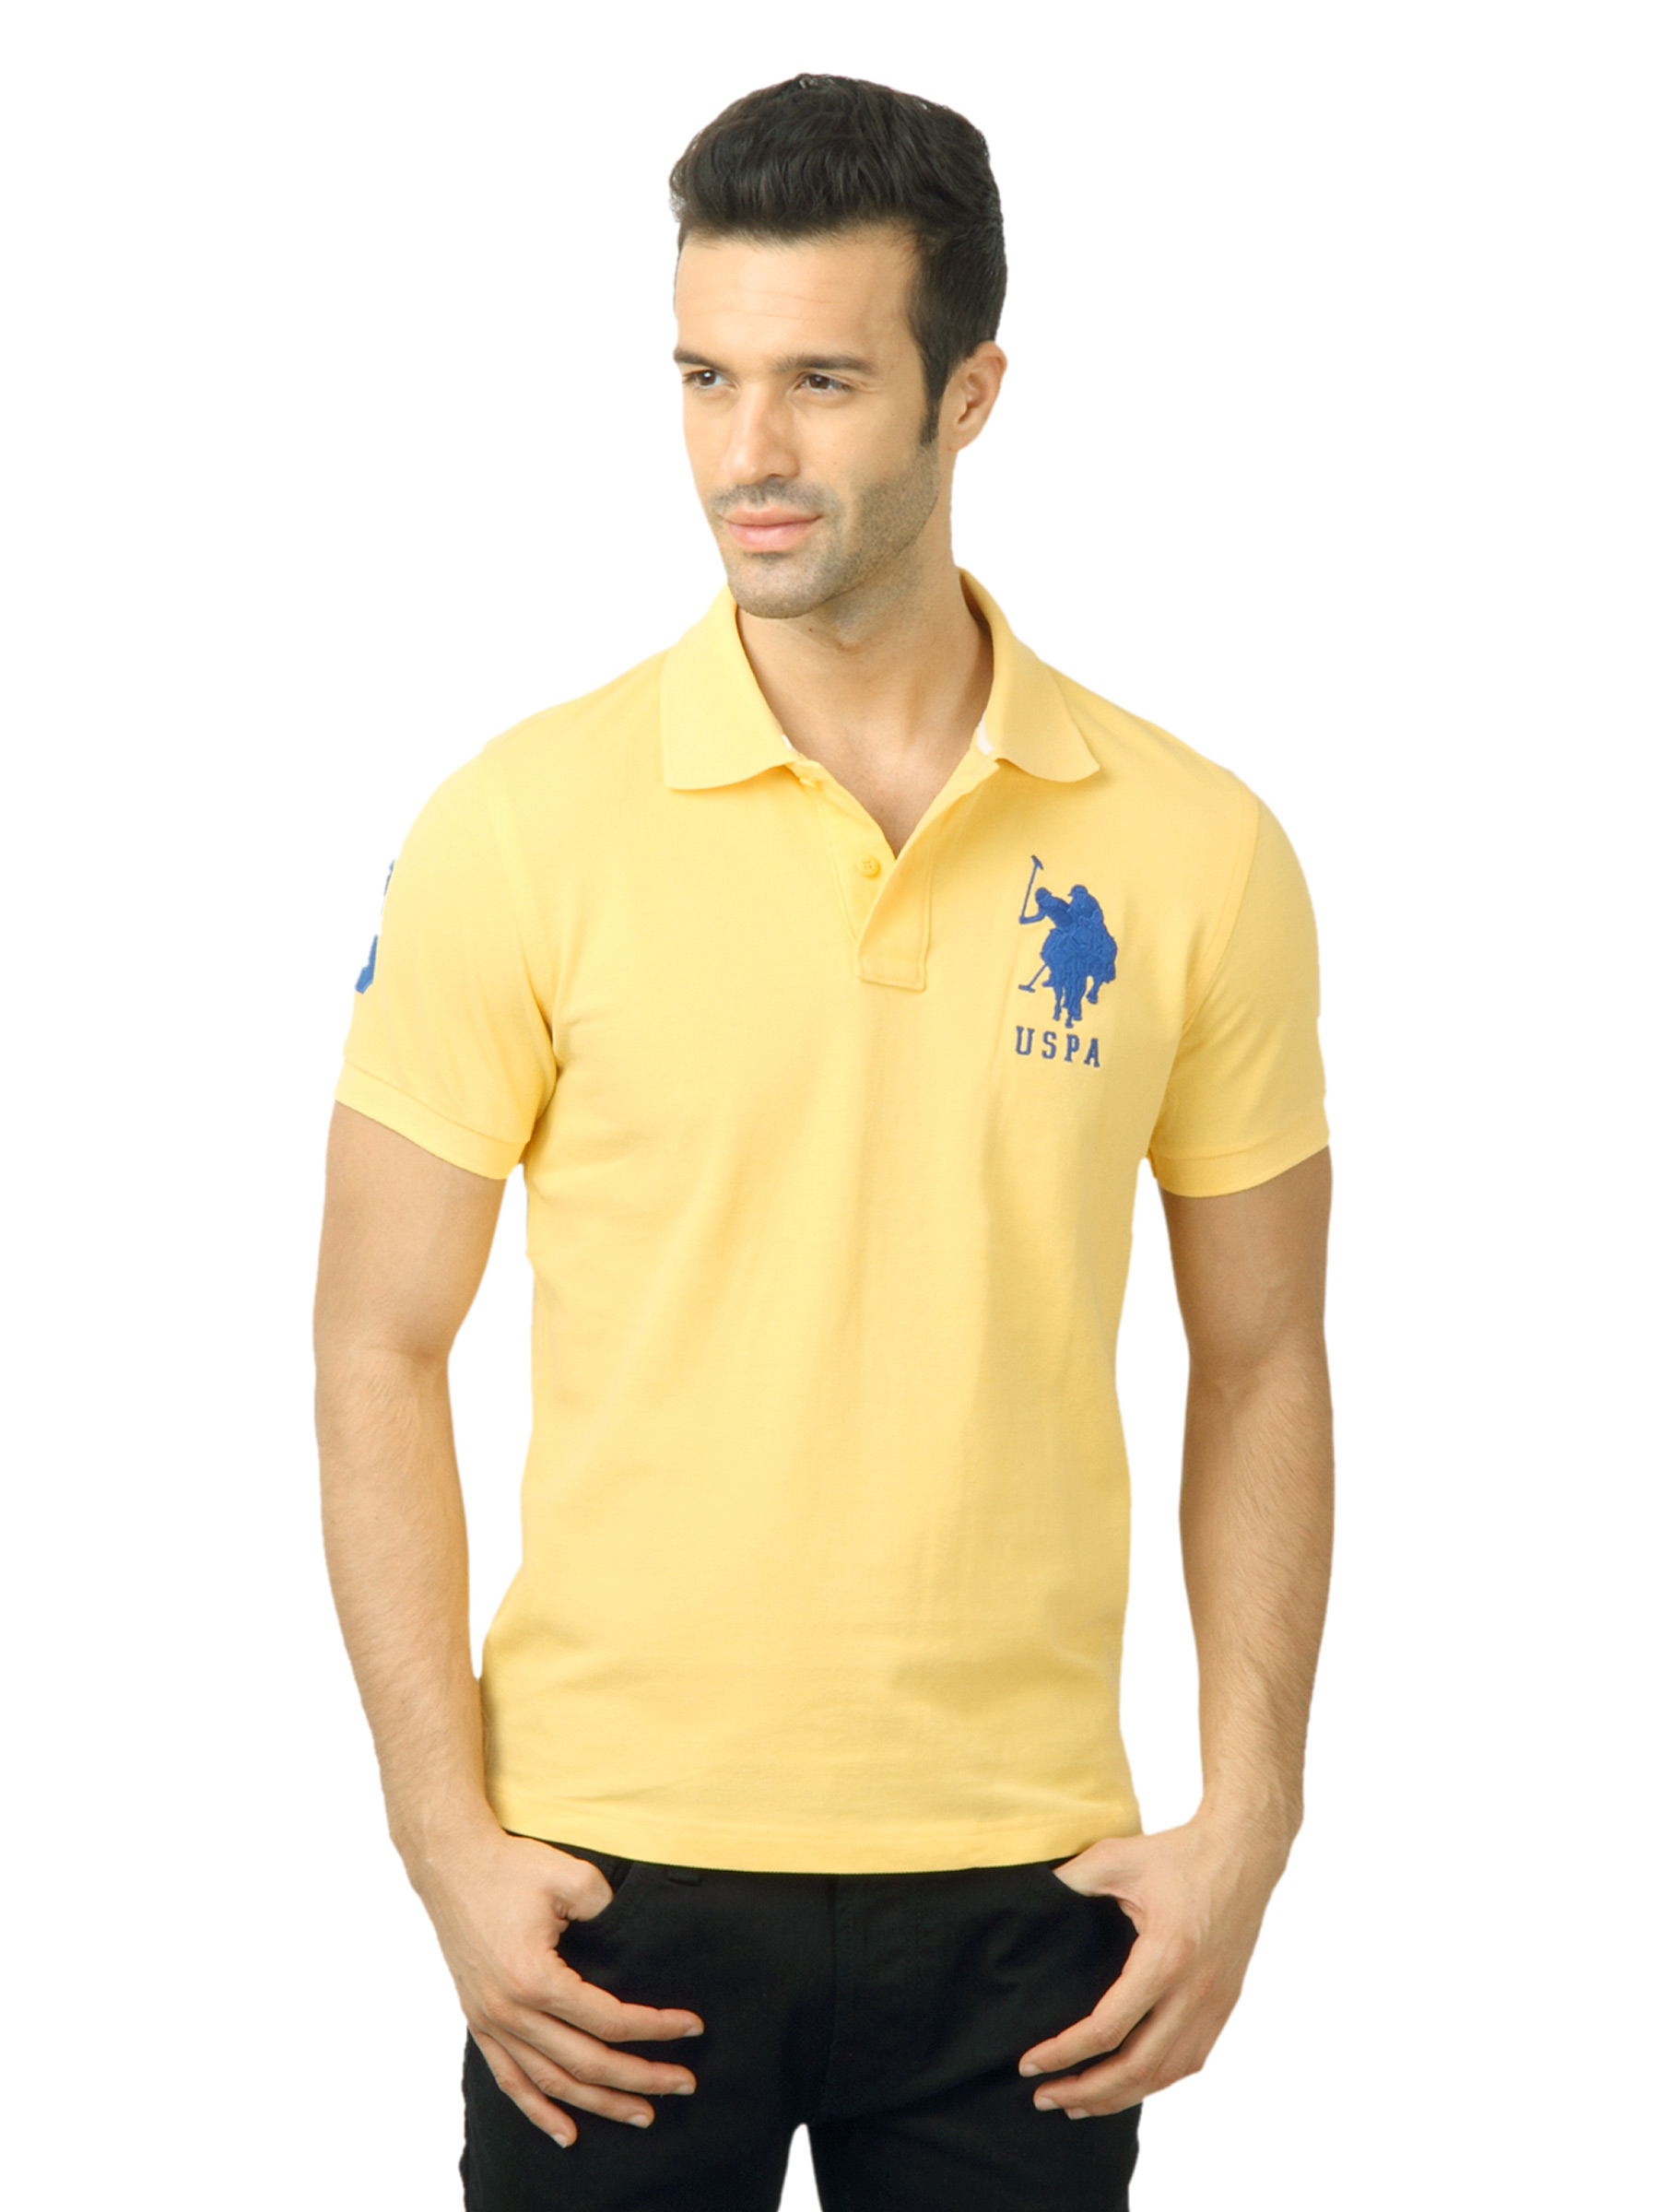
U.S. Polo Assn. Men Solid Yellow Tshirt
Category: Apparel / Topwear / Tshirts
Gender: Men
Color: Yellow
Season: Winter 2016
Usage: Casual